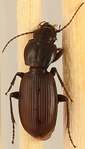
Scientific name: Pterostichus restrictus
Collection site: Niwot Ridge NEON (NIWO), plot NIWO_001